Berrima railway line

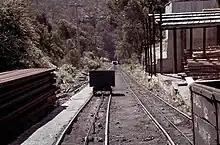
The inclined skipway used to bring coal from the mine to the terminus of the railway

The line originally began as a coal railway, built by the Berrima Coal Mining and Railway Company in 1881. That company opened a coal mine in the gorge of the Wingecarribee River, about west of Moss Vale and built a standard gauge line to a point above the gorge. It joined the Main Southern Railway at a point north of Moss Vale, then known as Austermere and later as Bong Bong. The railway crossed the Great Southern Road, later Hume Highway, on the level. At the colliery end, coal was brought up an incline from the mine which laid across the Wingecarribee River.